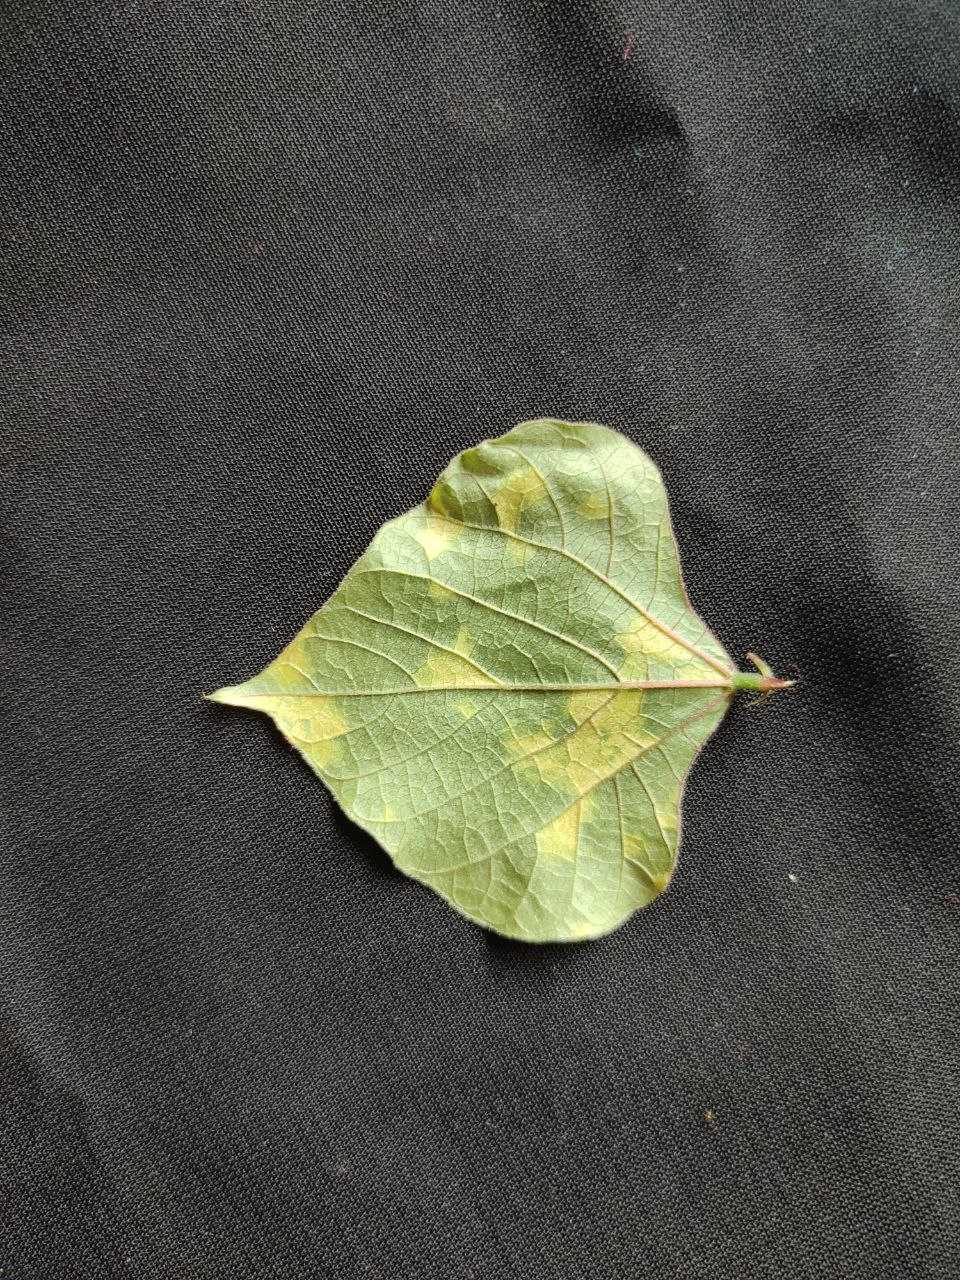
Crop: bean
Leaf condition: Mosaic Virus